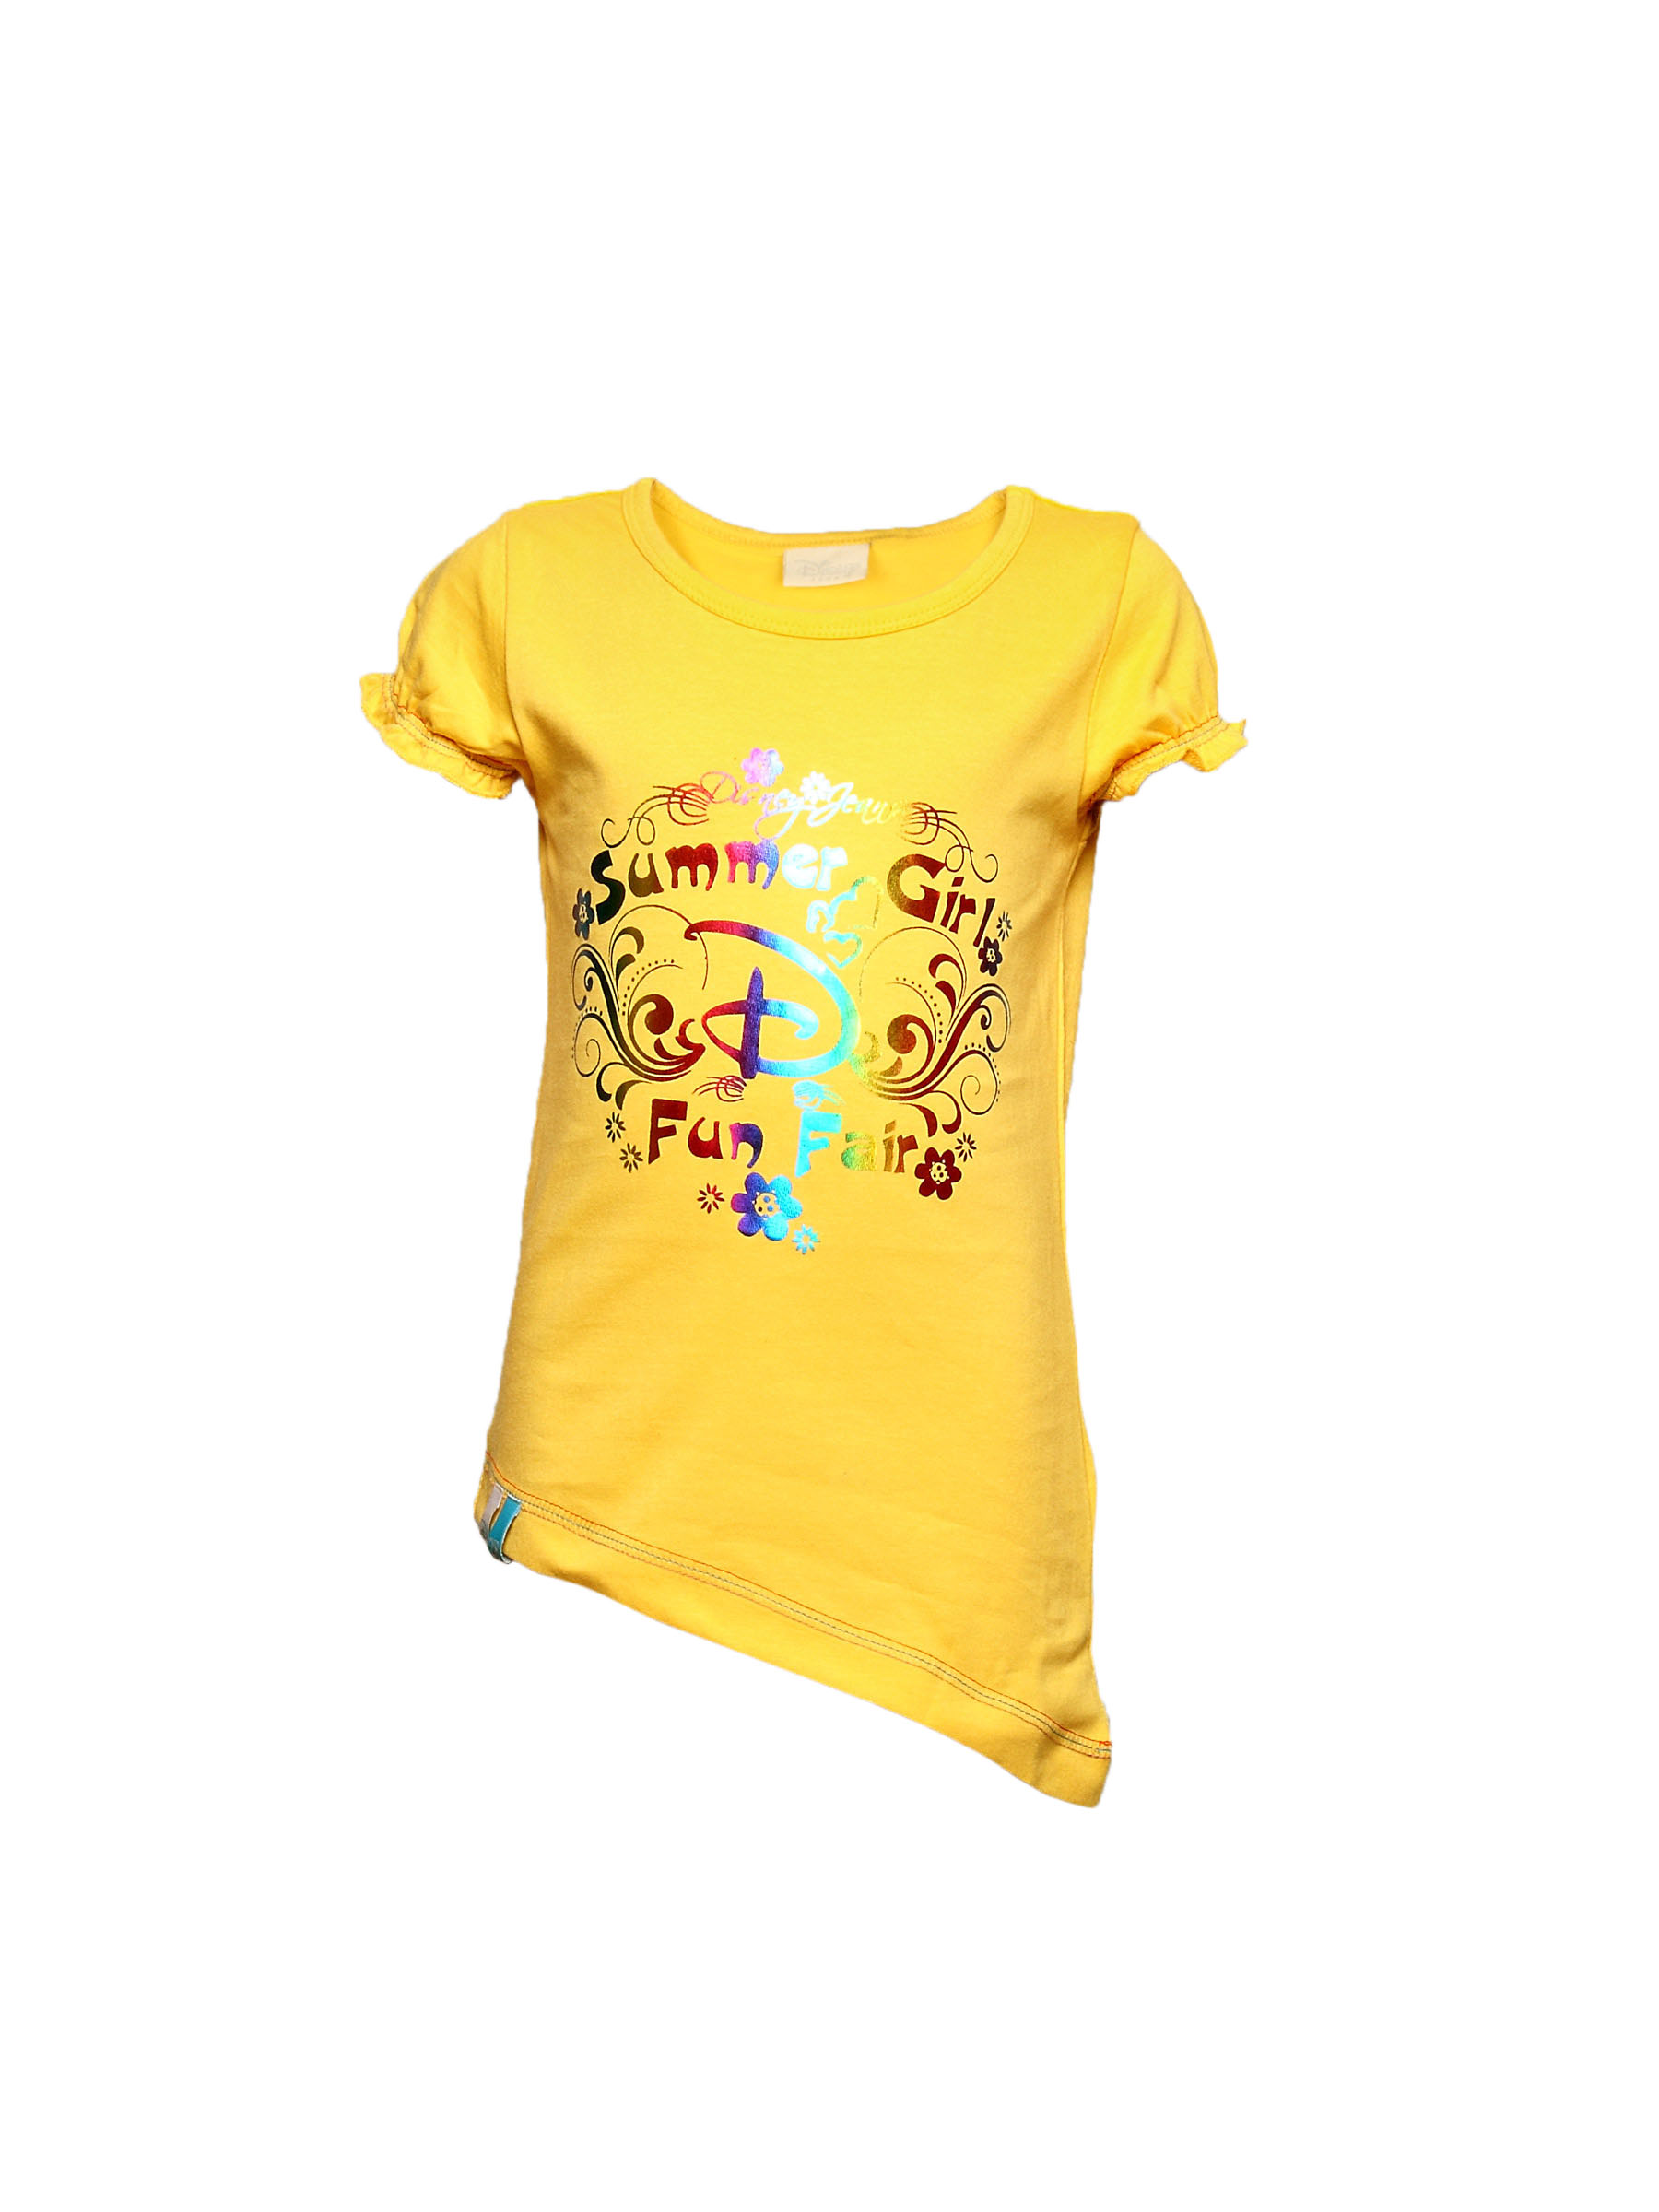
Disney Kids Girl's Summer Fun Fair Yellow Teen Kidswear
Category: Apparel / Topwear / Tshirts
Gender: Girls
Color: Yellow
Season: Summer 2011
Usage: Casual